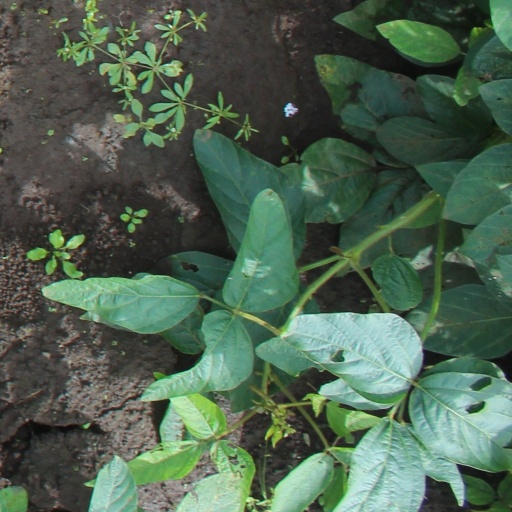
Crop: soybean